BQP

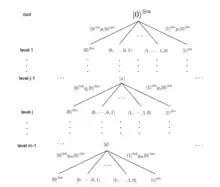
Sum of Histories Tree

Consider a quantum circuit , which consists of gates, formula_39, where each formula_40 comes from a universal gate set and acts on at most two qubits.